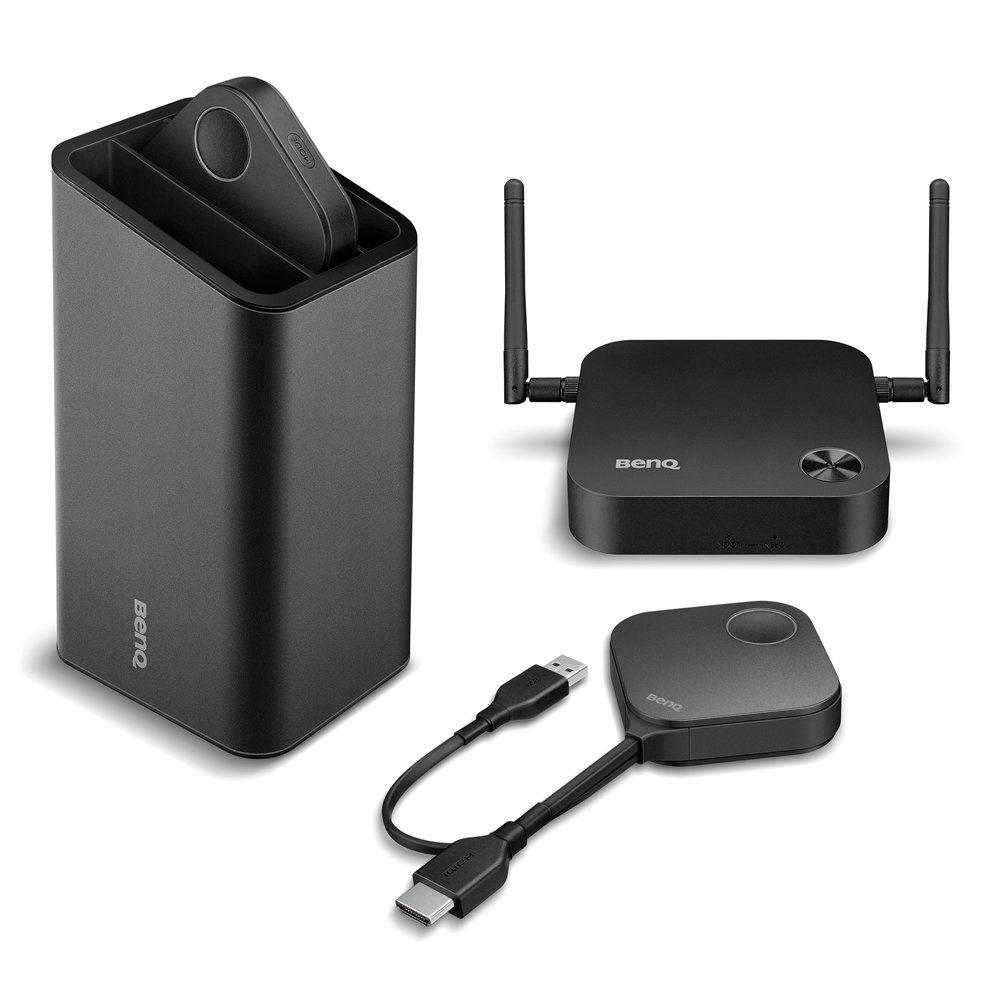
BenQ InstaShowWDC10 免安裝隨插即用無線投影多人簡報系統
快速、穩定、可靠 多人會議無線投影的最佳夥伴 InstaShow™ WDC 10 不需要經過學習，直接插入日常使用的裝置，便可開始立即分享。任何使用過 InstaShow WDC 10 的人都能立即掌握如何進行合作式的簡報。InstaShow WDC 10 無線解決方案能夠加快會議間彼此的溝通，且無需額外的設備投資或訓練。即使企業客戶沒有 WiFi 基礎架構，也能利用 InstaShow WDC 10，讓員工和訪客進行簡單快速的無線簡報，避免複雜設定引起過多空檔，讓會議更快獲得成果。 隨插即用 Wireless 802.11ac 免軟體、免安裝 可無線傳輸影音 支援1080p高畫質無線傳輸 穩定可靠的無線表現 自動跳頻，尋找最穩頻段 支援電腦延伸桌面顯示模式 簡單、自然、輕鬆 簡單到老闆都會用的無線投影 一鍵即秀，毫秒之間即刻無線投影 InstaShow™ WDC 10 只需要將發送器直接插入來源筆記型電腦、桌上型電腦等任何具備HDMI的播放設備，即可成為全硬體解決方案。只需要幾秒，就能夠以無線的方式開始進行簡報。完全不需要安裝、設定或執行軟體，可減少停機時間以及不知所措的沉默空檔，確實進行有成效的會議。 隨插即用，不用安裝任何軟體 InstaShow WDC 10 可大幅提升企業效率和靈敏度，最多可讓 16 位簡報者以自然、直覺的方式進行簡報，完全不需要等候和浪費寶貴的開會時間。現今企業的會議室極為先進，InstaShow WDC 10 更能發揮時間和團隊合作的效益，大幅提升企業生產力。此外，由於不需要設定或更新軟體，也不需要維持作業系統的相容性，因此使用 InstaShow WDC 10 完全不需要藉助 IT 部門的支援。 5秒內完成配對，即刻無線投影 將 InstaShow WDC 10 傳輸按鈕配對到接收器主機也很簡單。按下主機和發射器的配對按鍵 5 秒，即可進行自動無線配對。對於安裝在天花板或不容易接觸到的投影機，主機甚至可以透過網頁控制進入配對模式。 開啟影音模式 高畫質影音無線播放超流暢 獨家的 InstaVideo 功能可達到最佳的 InstaShow WDC 10 影音設定，不需要 IT 支援、纜線或複雜的軟體設定，只要按一下側邊按鈕，就能夠從清晰的簡報模式切換到立體聲的平順視訊模式。簡報者可快速自訂顯示內容，呈現絕佳效果或無線全高畫質的 1080p 影片，藉此使用者能夠自信地搭配使用文字、圖形和圖表、圖片，以及多媒體音訊和影片，達到最有效的會議效果。 只要有HDMI，通通可以無線投影 只要具備標準的 HDMI 輸入，使用者便可以運用來自各種裝置（例如筆記型電腦、藍光播放機或 DVD 播放器）和媒體設備（例如 Apple TV、機上盒、電視盒 以及 PS4 或 Xbox）的內容，自由地在任何裝置上進行簡報。此外，Windows 和 OS X 可利用 InstaShow 獨家提供的延伸桌面模式進行簡報者檢視。簡報進行時，簡報者還可以私下看筆記或寫筆記、備份資料或監控其它應用程式，一樣能夠達成完美表現。 高規硬體設計，專業可靠效能 值得信賴的資訊安全保護 AES 128 位元安全加密與 WPA2 驗證通訊協定可確保企業的智慧財產保持隱密安全，不至於遭受損害或意外洩露。安全交握也可確保簡報擁有順暢高品質的無線串流。簡報者可分享機密資訊，不需要顧慮簡報時出現安全疑慮。InstaShow™ 亦支援 HDCP 來確保所有具有數位權利管理的內容都能順暢播放，絕無延遲、錯誤訊息或中斷。 自動偵測訊號源，調整最佳解析度 採用 EDID 的 InstaShow 會自動設定來源筆記型電腦的解析度以符合顯示裝置的各個像素，無論是投影機、平面顯示器、螢幕或電視，都能夠充分呈現清晰的畫質。InstaShow 使用者可以專注於會議上，不需要費心調整解析度設定，也不用請求 IT 支援以調整顯示時序。 全硬體解決方案的品質保證 InstaShow 提供整合性的硬體編碼和解碼，無論來源筆記型電腦的作業系統功能如何，都能夠確實達到無線簡報效能，令人備感安心。 自動跳頻，穩定無線投影 簡報者可運用 InstaShow 獨家的輸入延遲極短不到 100 毫秒，可確保滑鼠移動自然精準，而且 PowerPoint 的動畫和轉換執行順暢，讓簡報達到專業效果。企業簡報者和參與者能夠在最順暢的流程中專心開會，並自然理解內容的要點。自動 WiFi 頻道選取和自動重新連線功能，完全不需要顧慮不穩定的 WiFi 環境造成任何停止或中斷。配備 WiFi 802.11ac 並達到 400Mbps 高效能的 InstaShow 能夠進行全高畫質 1080p 內容的順暢無線串流，即使在無線流量相當大的環境也毫不延遲。 小於100毫秒的快速反應 輸入延遲極短不到 100 毫秒，可確保滑鼠移動自然精準，而且 PowerPoint 的動畫和轉換執行順暢，讓簡報達到專業效果。企業簡報者和參與者能夠在最順暢的流程中專心開會，並自然理解內容的要點。 高效率、高產能的環保運作 InstaShow 提供許多選項，讓使用者透過網頁管理的方式，為注重環保的企業達到節能成效。首先，HDMI 待機可在連接的裝置關閉後，將 InstaShow 的耗電量降為近乎零，藉以延長 InstaShow 的使用壽命。顯示裝置重新啟動時，InstaShow 也會自動喚醒，完全不需要另外使用遙控器，在 InstaShow 安裝於天花板的情況下特別實用。 此外，InstaShow 也可讓使用者自訂一段時間，在指定時間內沒有任何來源活動的話，InstaShow 將進入網路待機，中斷 HDMI 傳輸並觸發連線顯示裝置的睡眠機制，若是簡報或會議恢復進行即可重新啟動。TCO 不但能夠透過省電而降低，也延長了 InstaShow 裝置的使用壽命，而且會議室的顯示器不會因為未使用而持續運作。事實上，搭配 BenQ 投影機使用的 InstaShow 可啟動空白畫面模式，顯示器耗電量* 最多可節省 50%
Brand: BenQ
Category: Electronics > Video > Video Accessories > Projector Accessories